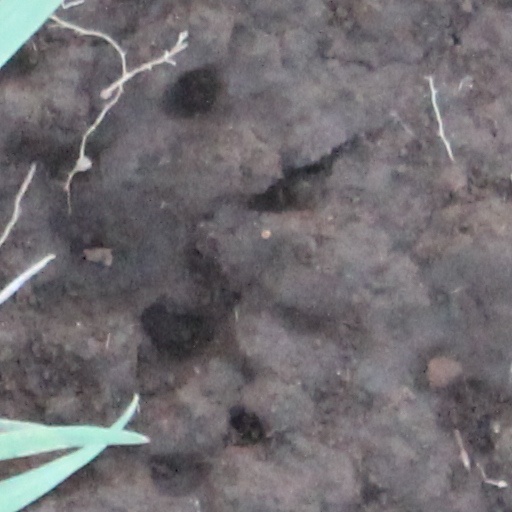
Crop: wheat